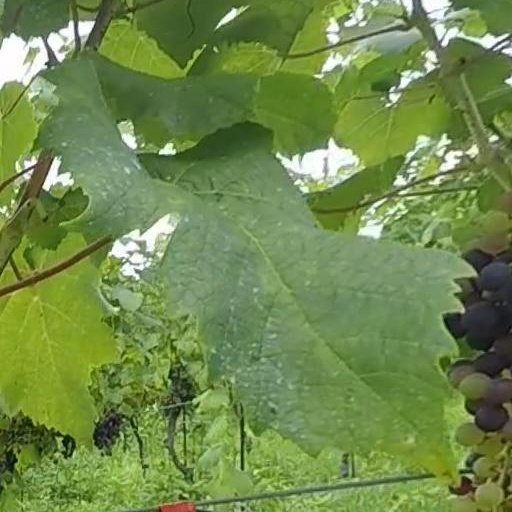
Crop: grape